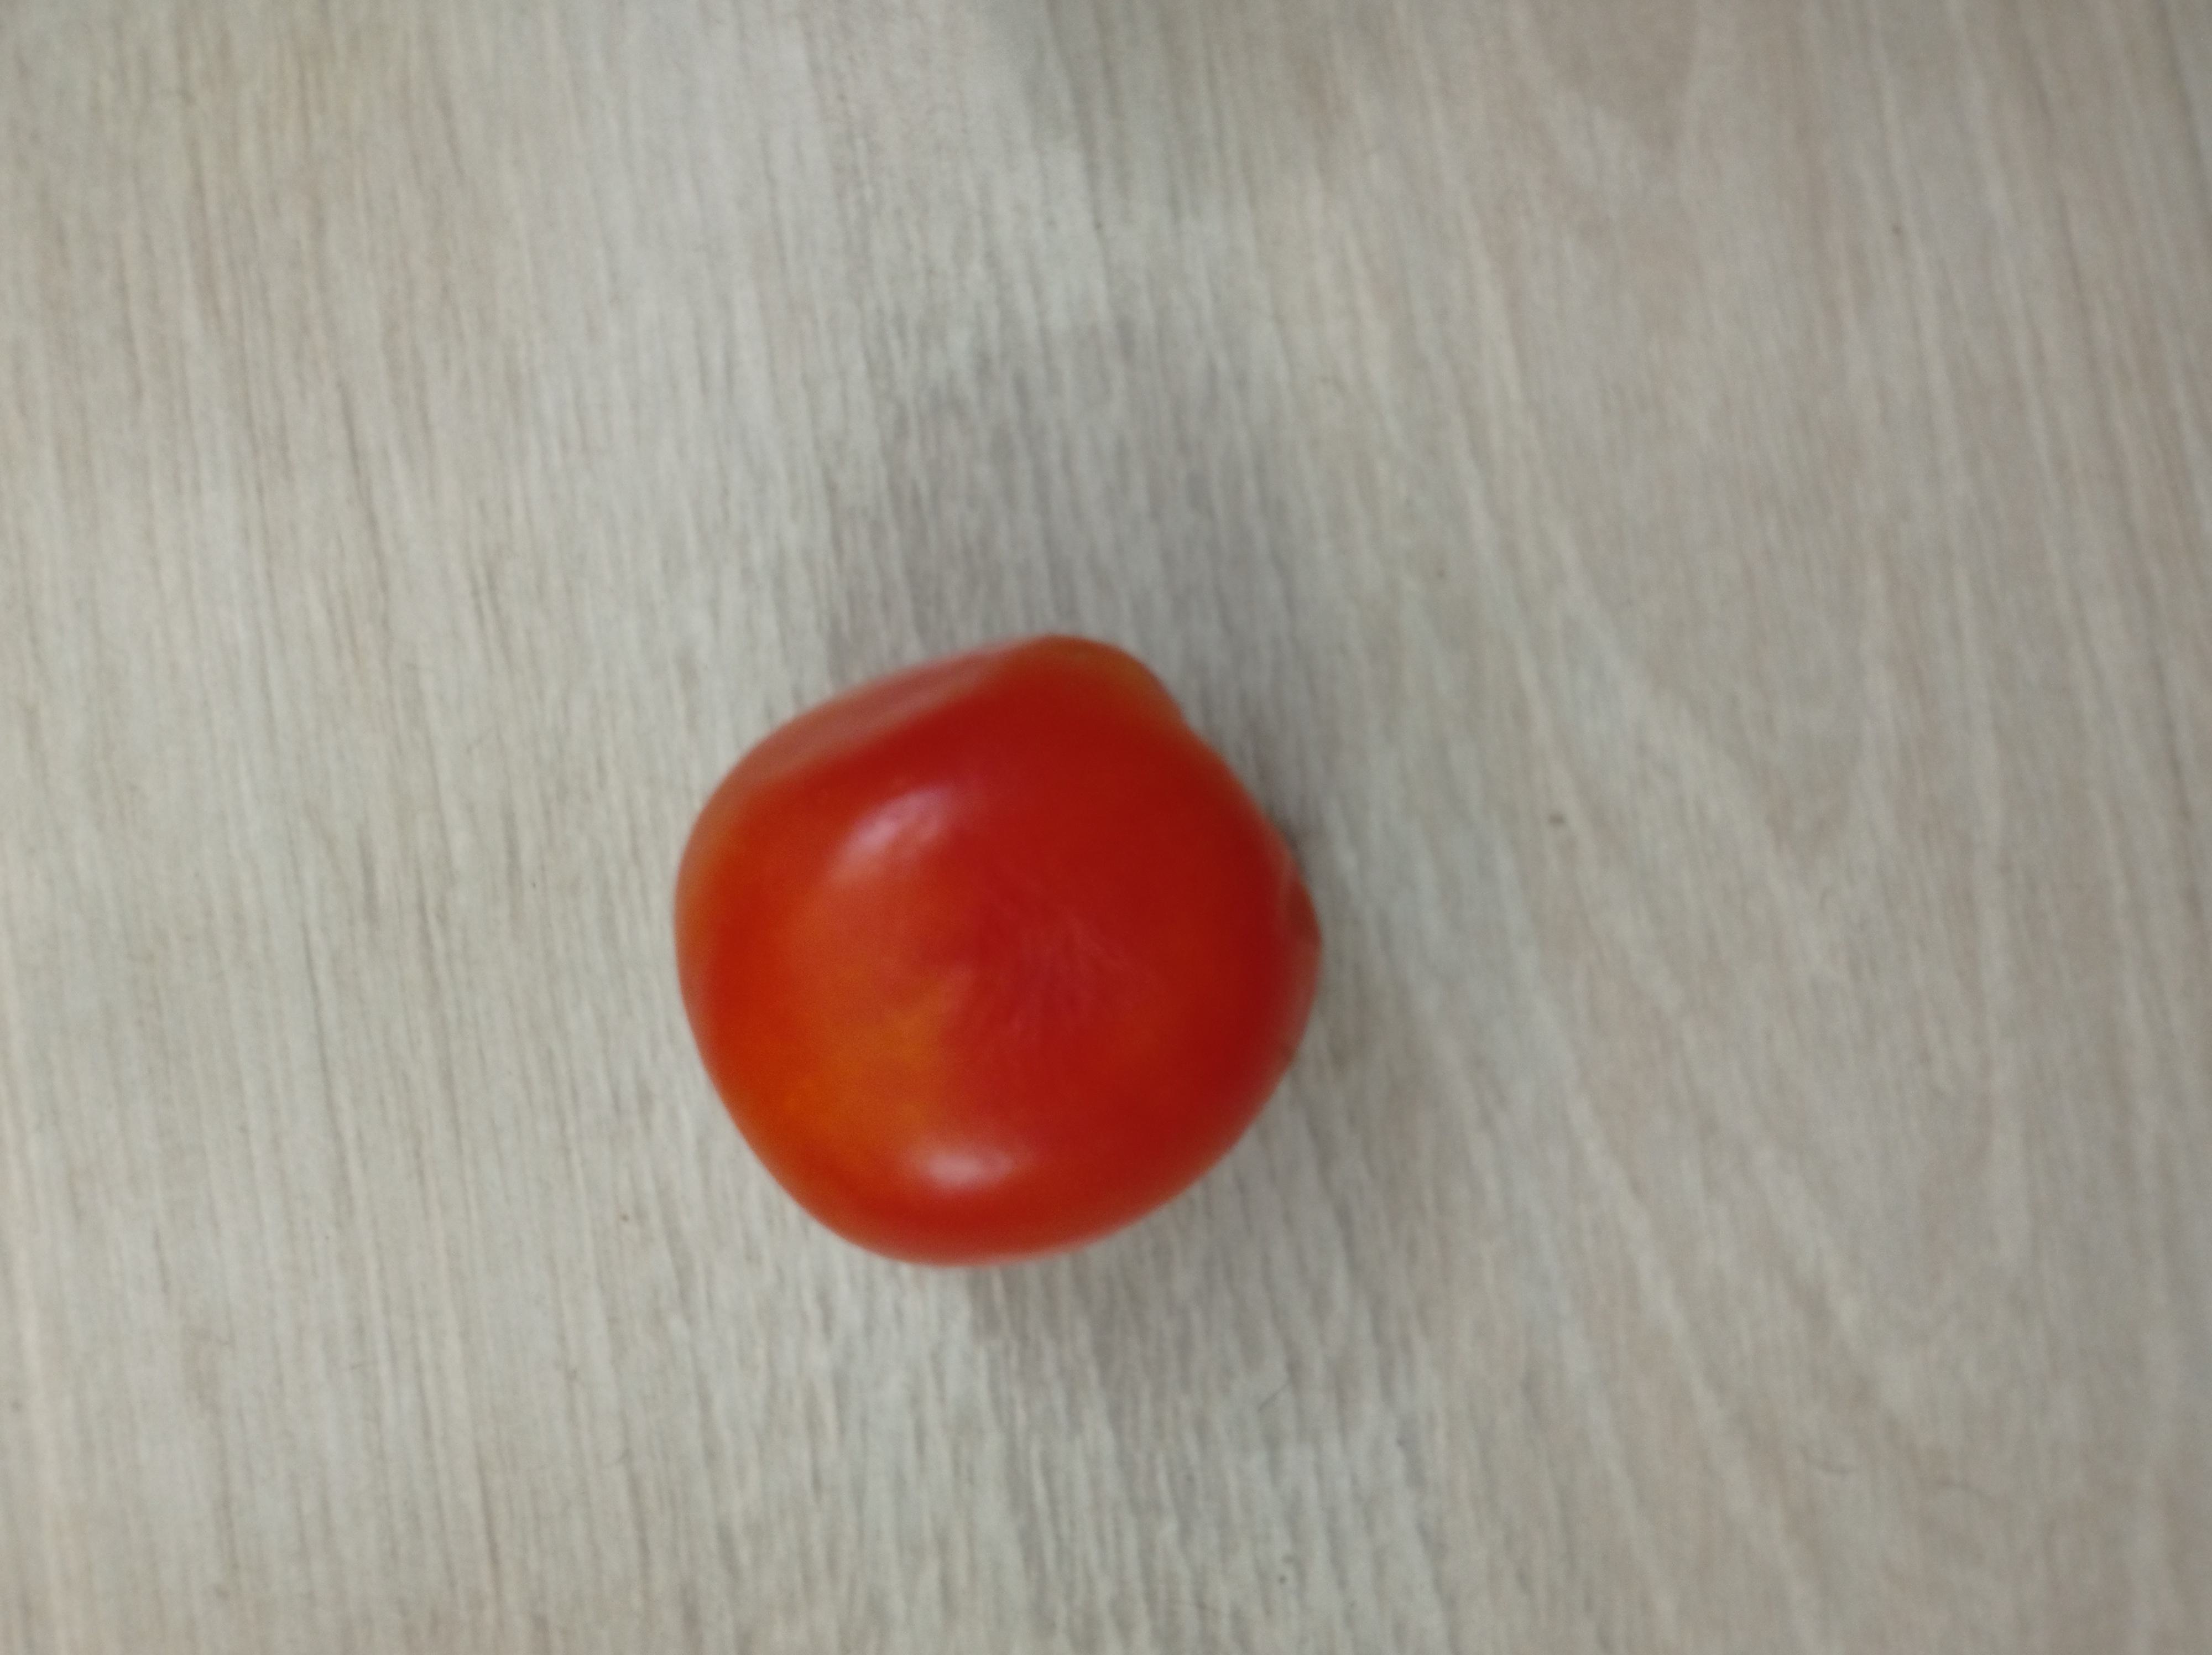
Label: Fresh